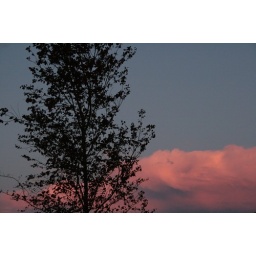
tree in the sky